James Larkin

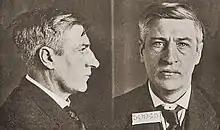
Jim Larkin at his 8 November 1919 booking for "criminal anarchism" in the state of New York

Larkin was reported as having helped to disrupt Allied munitions shipments in New York City during World War I. In 1937, he voluntarily assisted US lawyers investigating the Black Tom explosion by providing an affidavit from his home in Dublin. According to British Army Intelligence officer, Henry Landau: